Rashumon

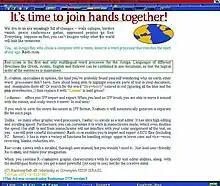
Print sample created by Rashumon (an advertisement in the spirit of the Revolutions of 1989)

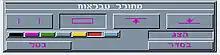
Rashumon's Table Generator

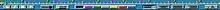
The ruler used to allow bi-directional text editing

Rashumon was the only word processor for the Amiga having the ability to create and edit multilingual documents. Rashumon printed using Type 1 PostScript fonts and it also supported Intellifont.